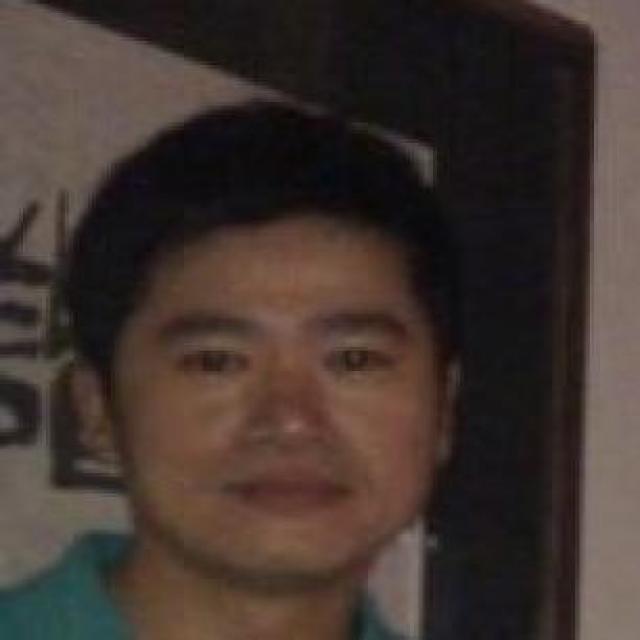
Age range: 21-44